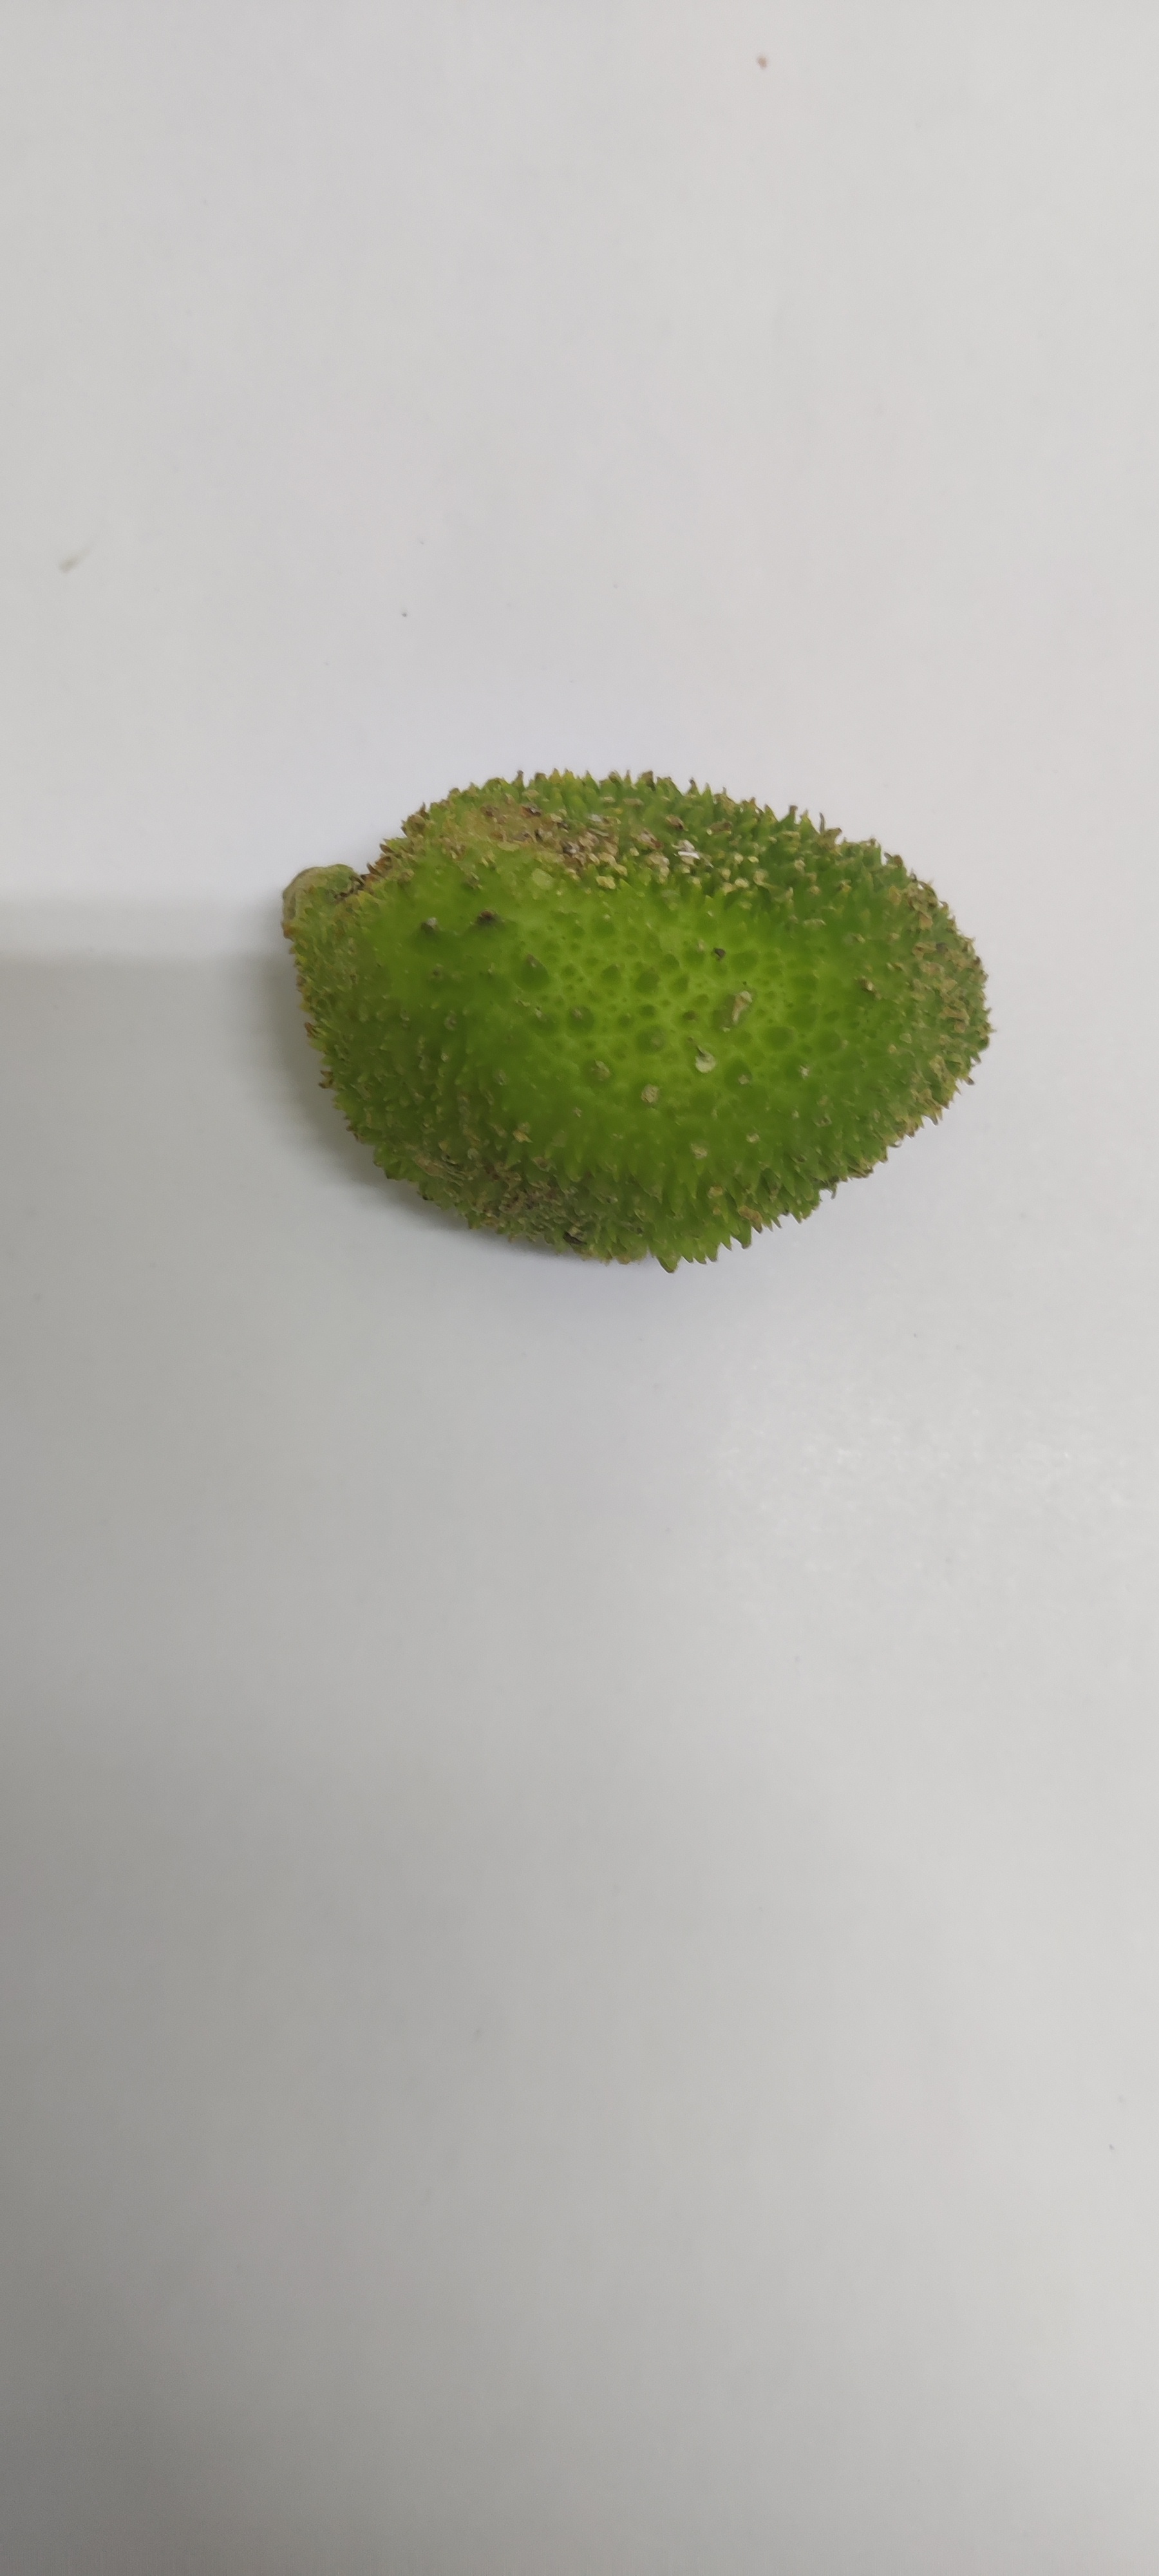
Crop: Spiny Gourd
Condition: Severely Damaged